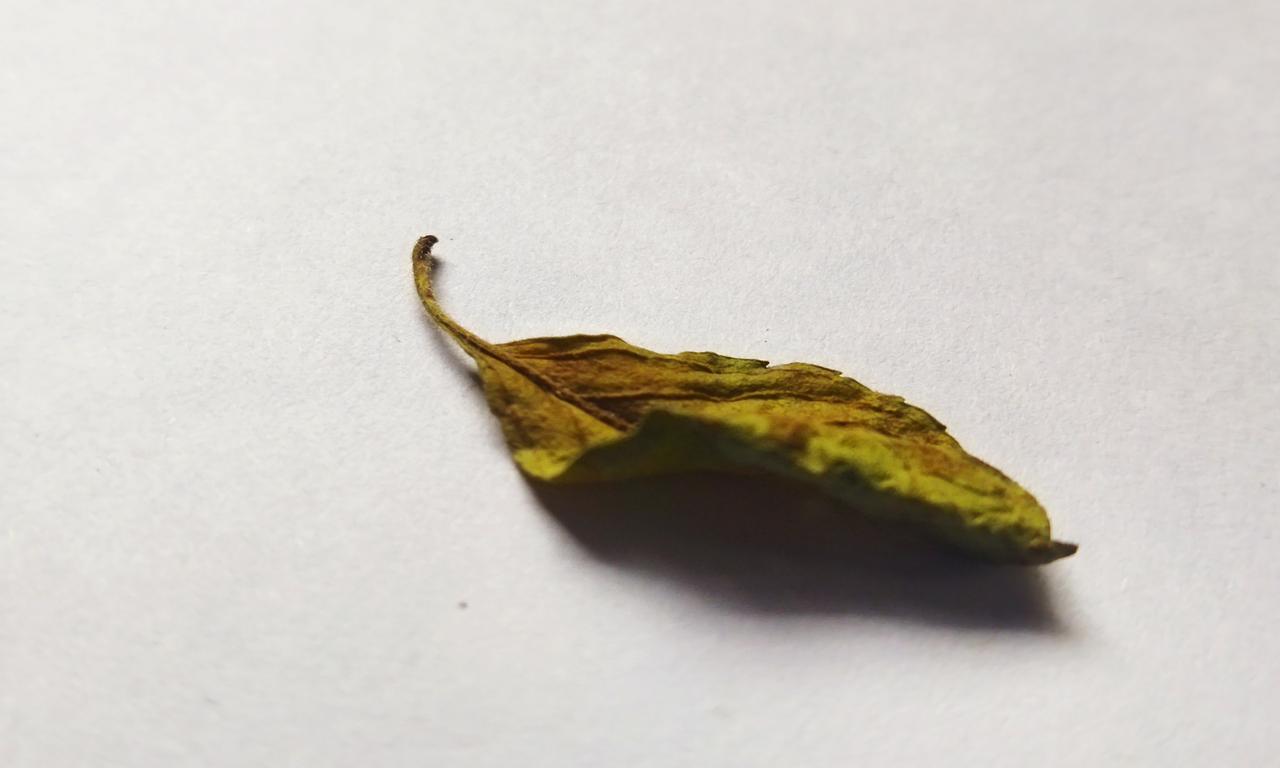
Label: Dried